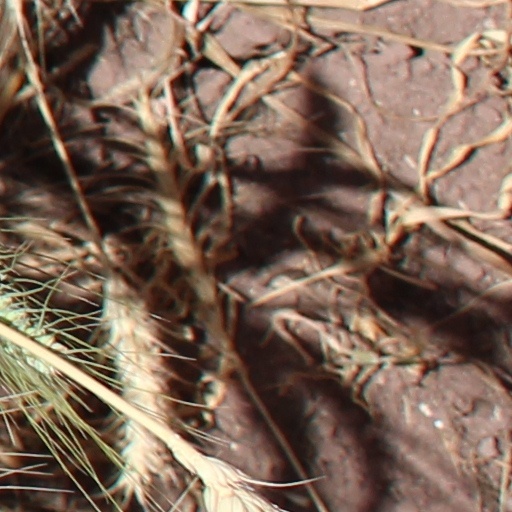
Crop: wheat